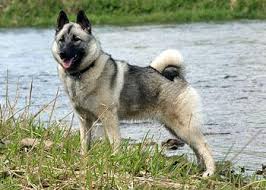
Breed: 217-n000046-Norwegian_elkhound